Pierre Boulez

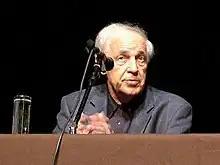
Boulez at a conference at the Palais des Beaux-Arts in Brussels in 2004

In 1963 Boulez conducted his first opera, Berg's "Wozzeck" at the Opéra National de Paris, directed by Barrault. The conditions were exceptional, with thirty orchestral rehearsals instead of the usual three or four; the critical response was favourable and after the first performance the musicians rose to applaud him. He conducted "Wozzeck" again in April 1966 at the Oper Frankfurt in a new production by Wieland Wagner.